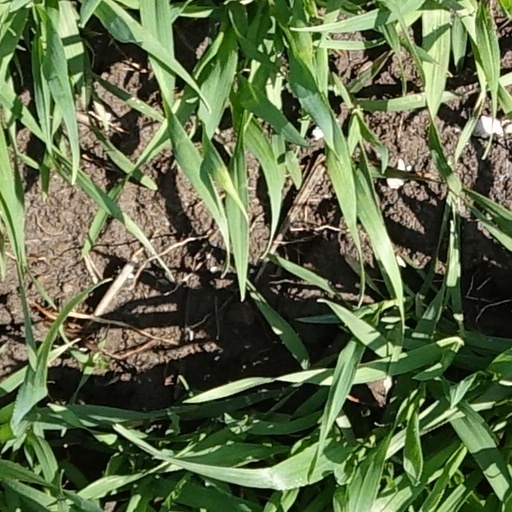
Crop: wheat